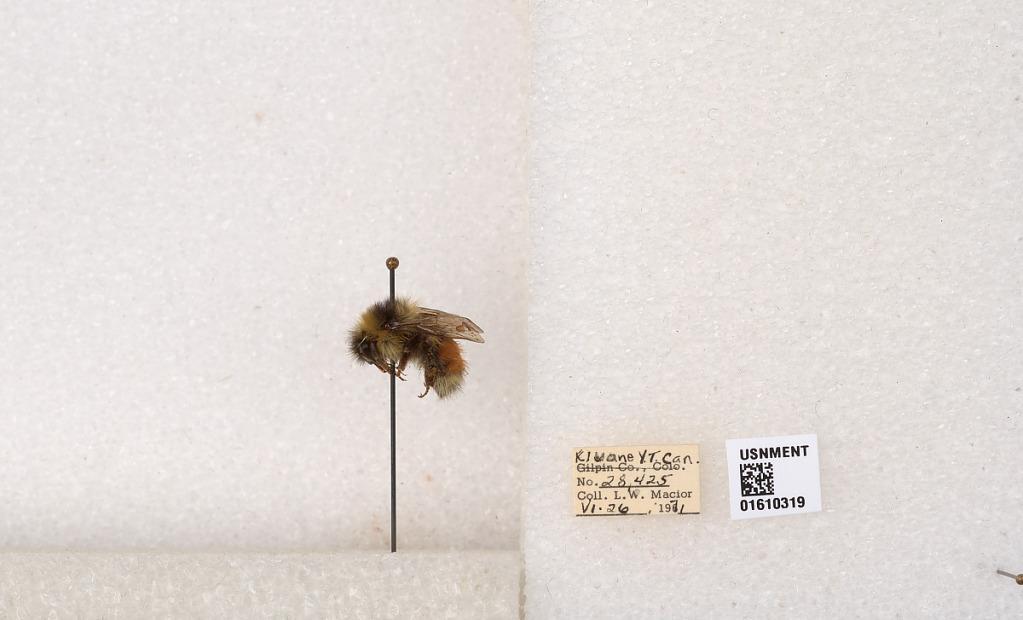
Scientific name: Bombus (Pyrobombus) sylvicola Kirby
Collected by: L. Macior
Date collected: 1971-6-26
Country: Canada
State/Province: Yukon Territory
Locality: Kluane National Park and Reserve
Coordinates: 60.7493, -139.504